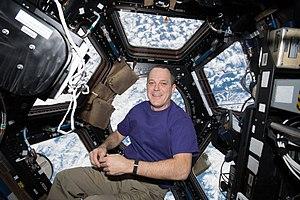
Richard « Rick » R. Arnold est un astronaute américain né le 26 novembre 1963.